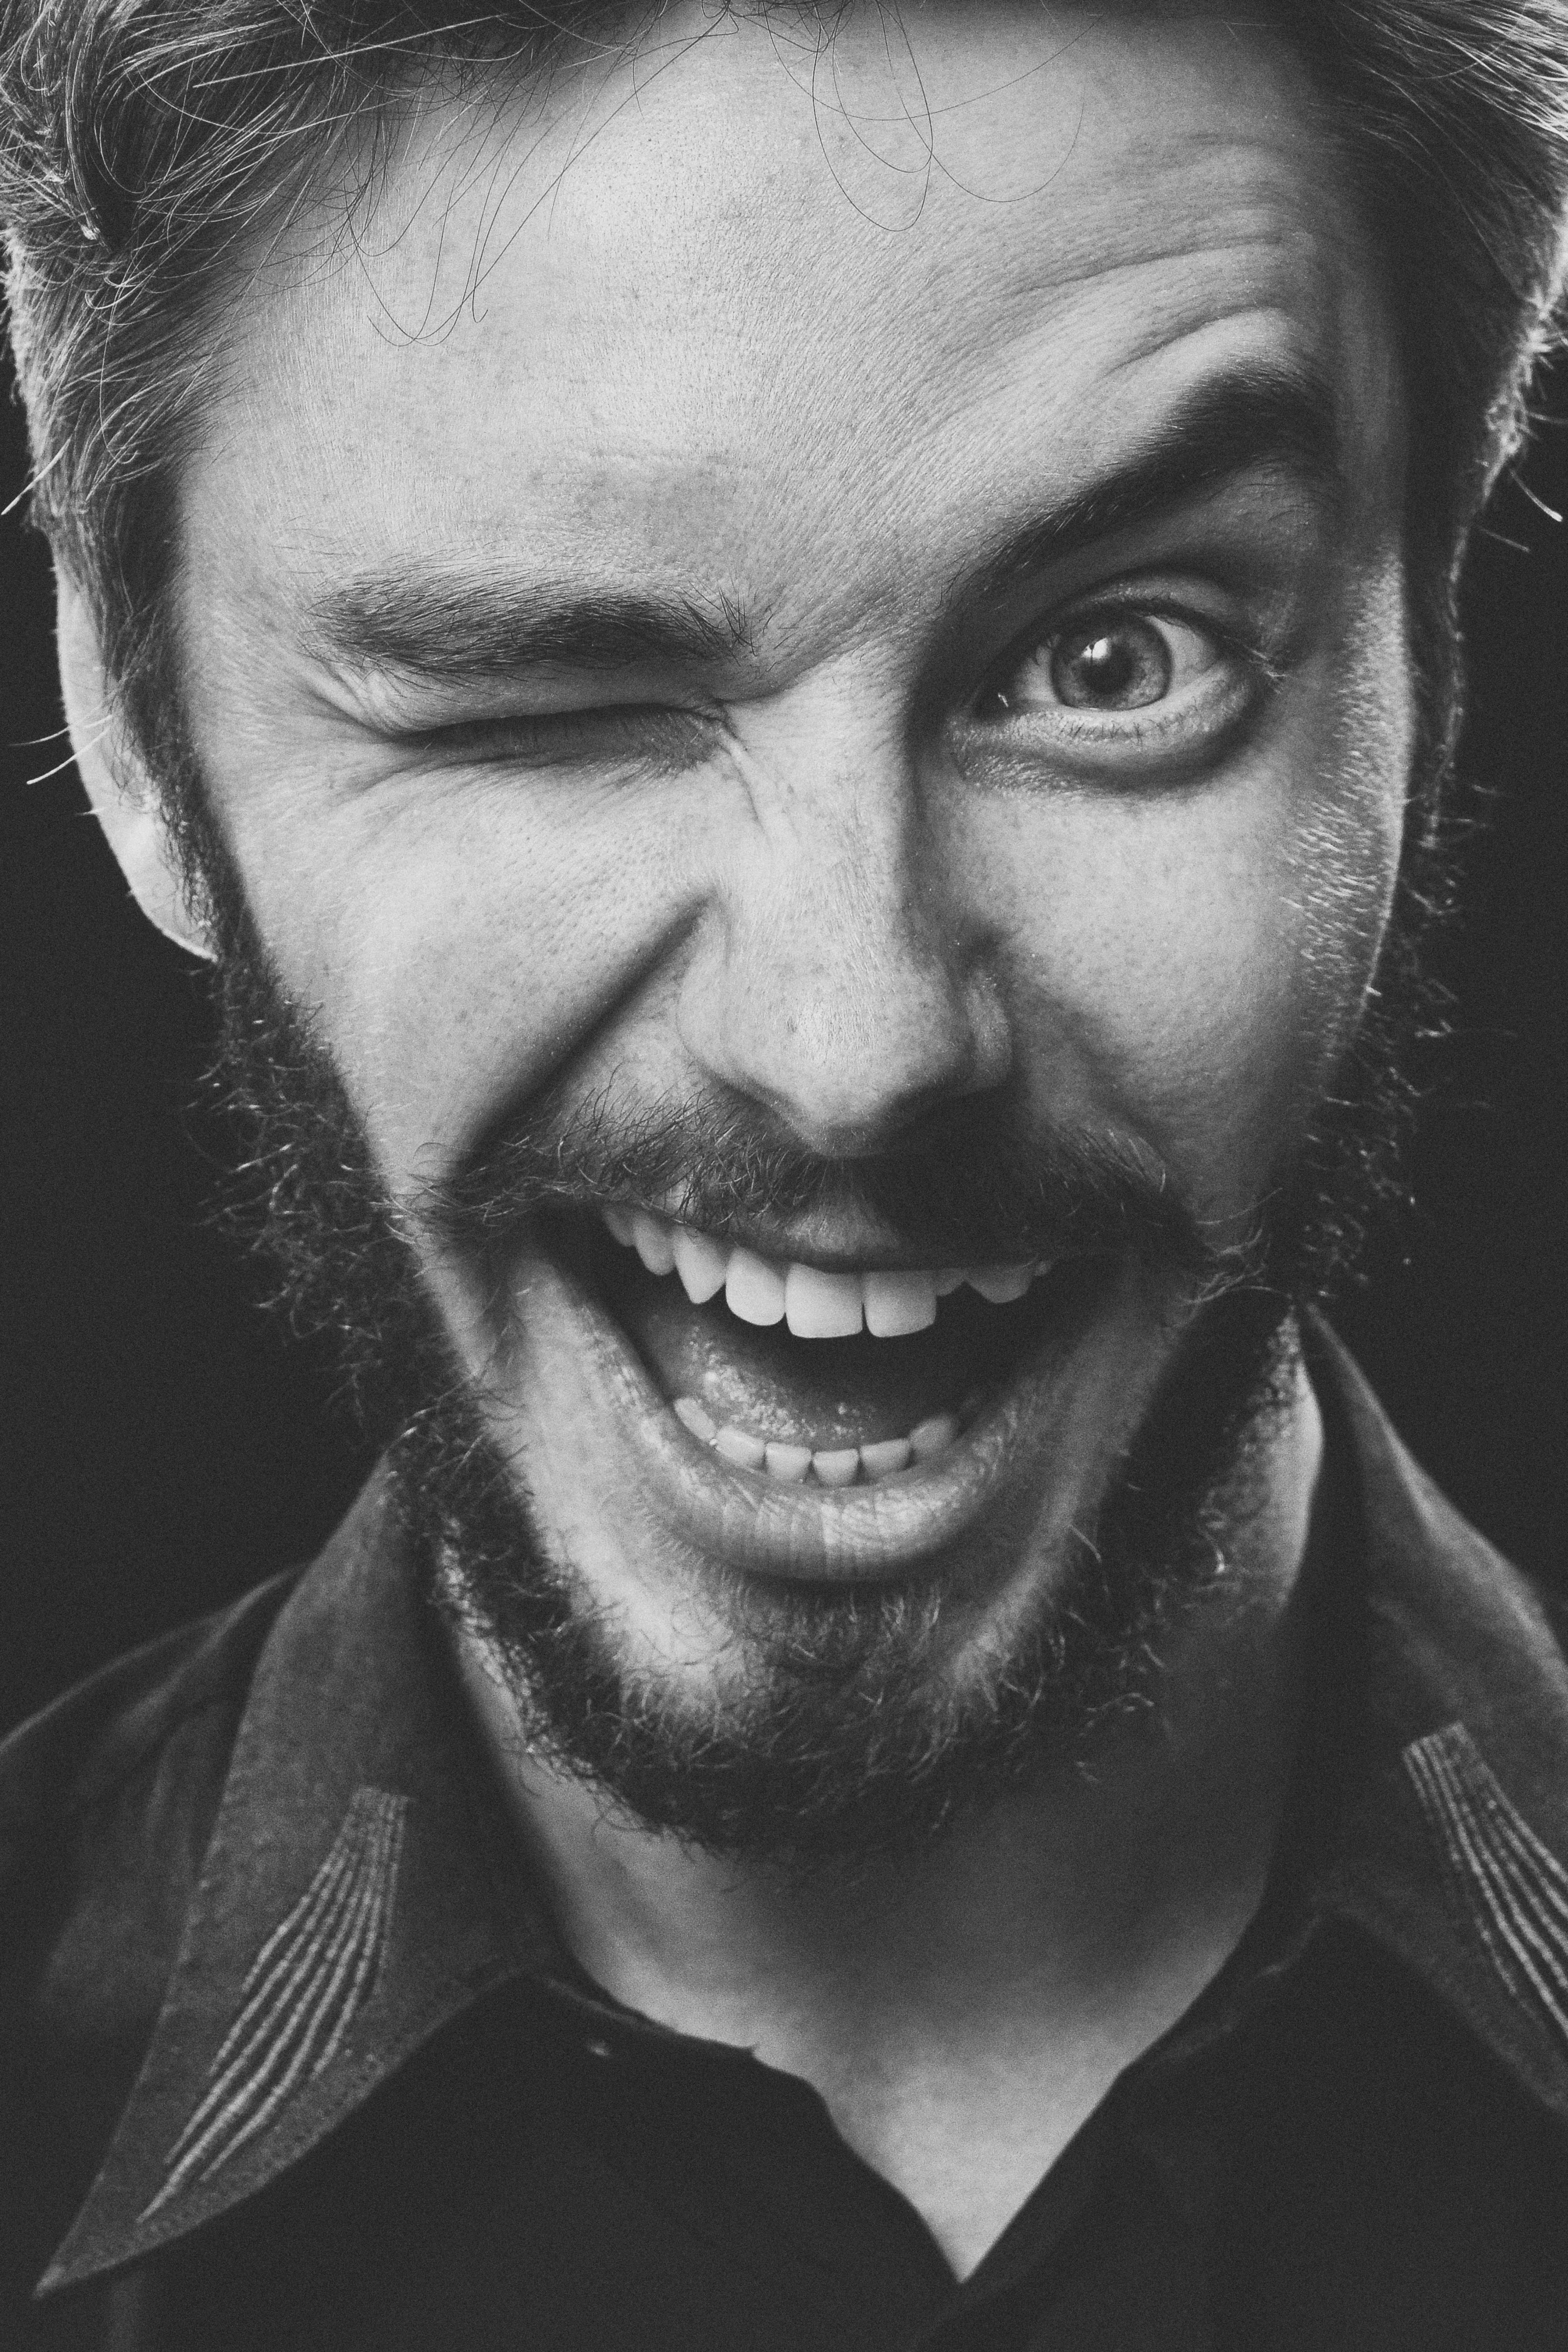
retro, face, beautiful, look, studio, portrait, monochrome, donate, man, forehead, nose, cheek, smile, lip, chin, eyebrow, mouth, beard, flash photography, jaw, ear, tooth, iris, style, black and white, facial hair, happy, cool, eyelash, wrinkle, moustache, darkness, monochrome photography, close up, white collar worker, fun, pleased, dress shirt, stock photography, portrait photography, formal wear, laugh, eyewear